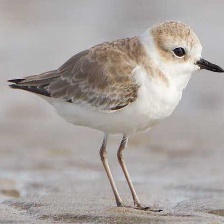
Species: SNOWY PLOVER
Scientific name: CHARADRIUS NIVOSUS